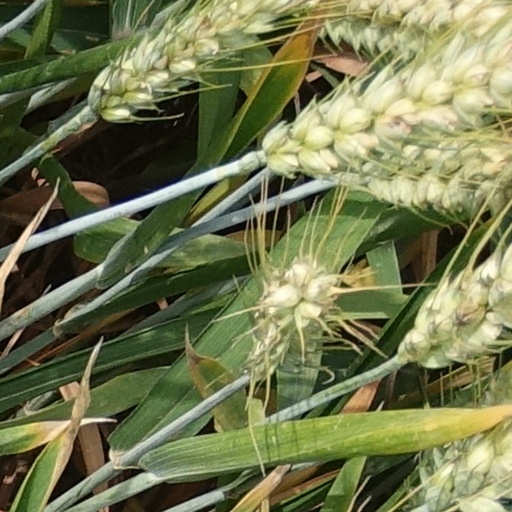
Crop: wheat